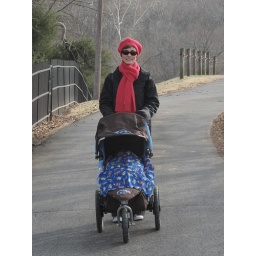
My mom looks pretty spiffy in her red hat and scarf.